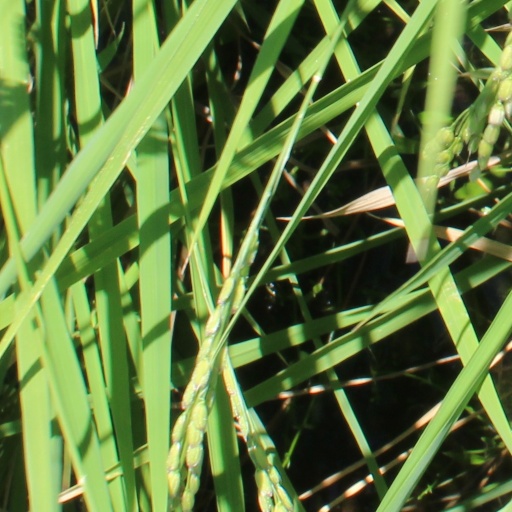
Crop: rice